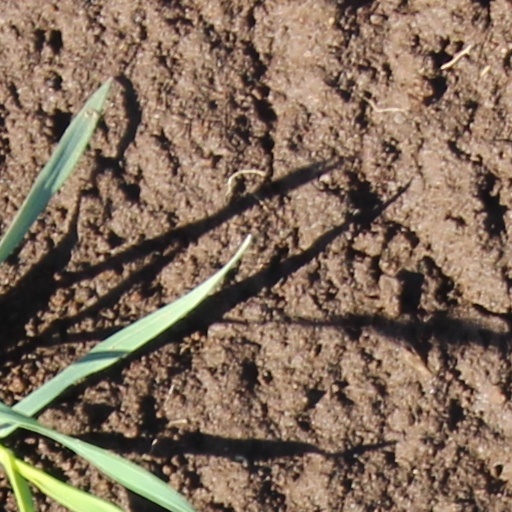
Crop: wheat